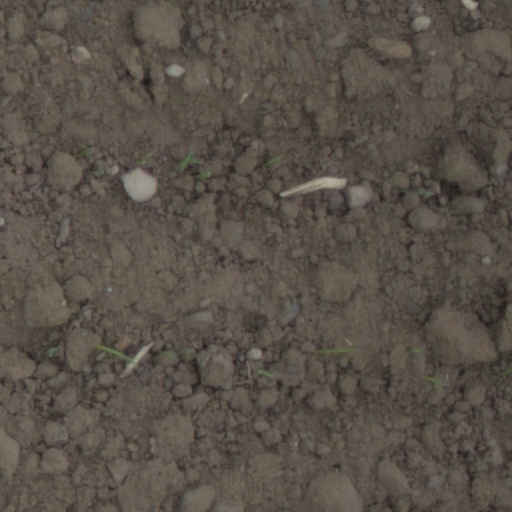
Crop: wheat